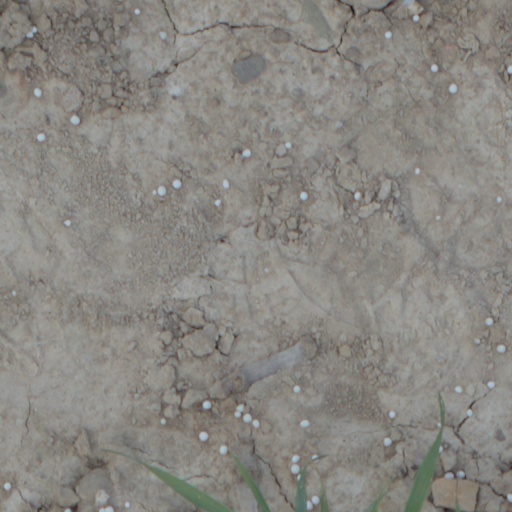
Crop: wheat